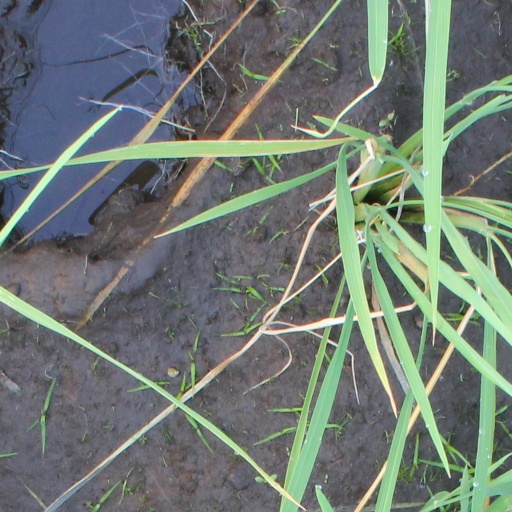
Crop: rice